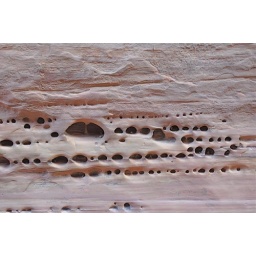
Holes in the sandstone cliff face of a canyon wall